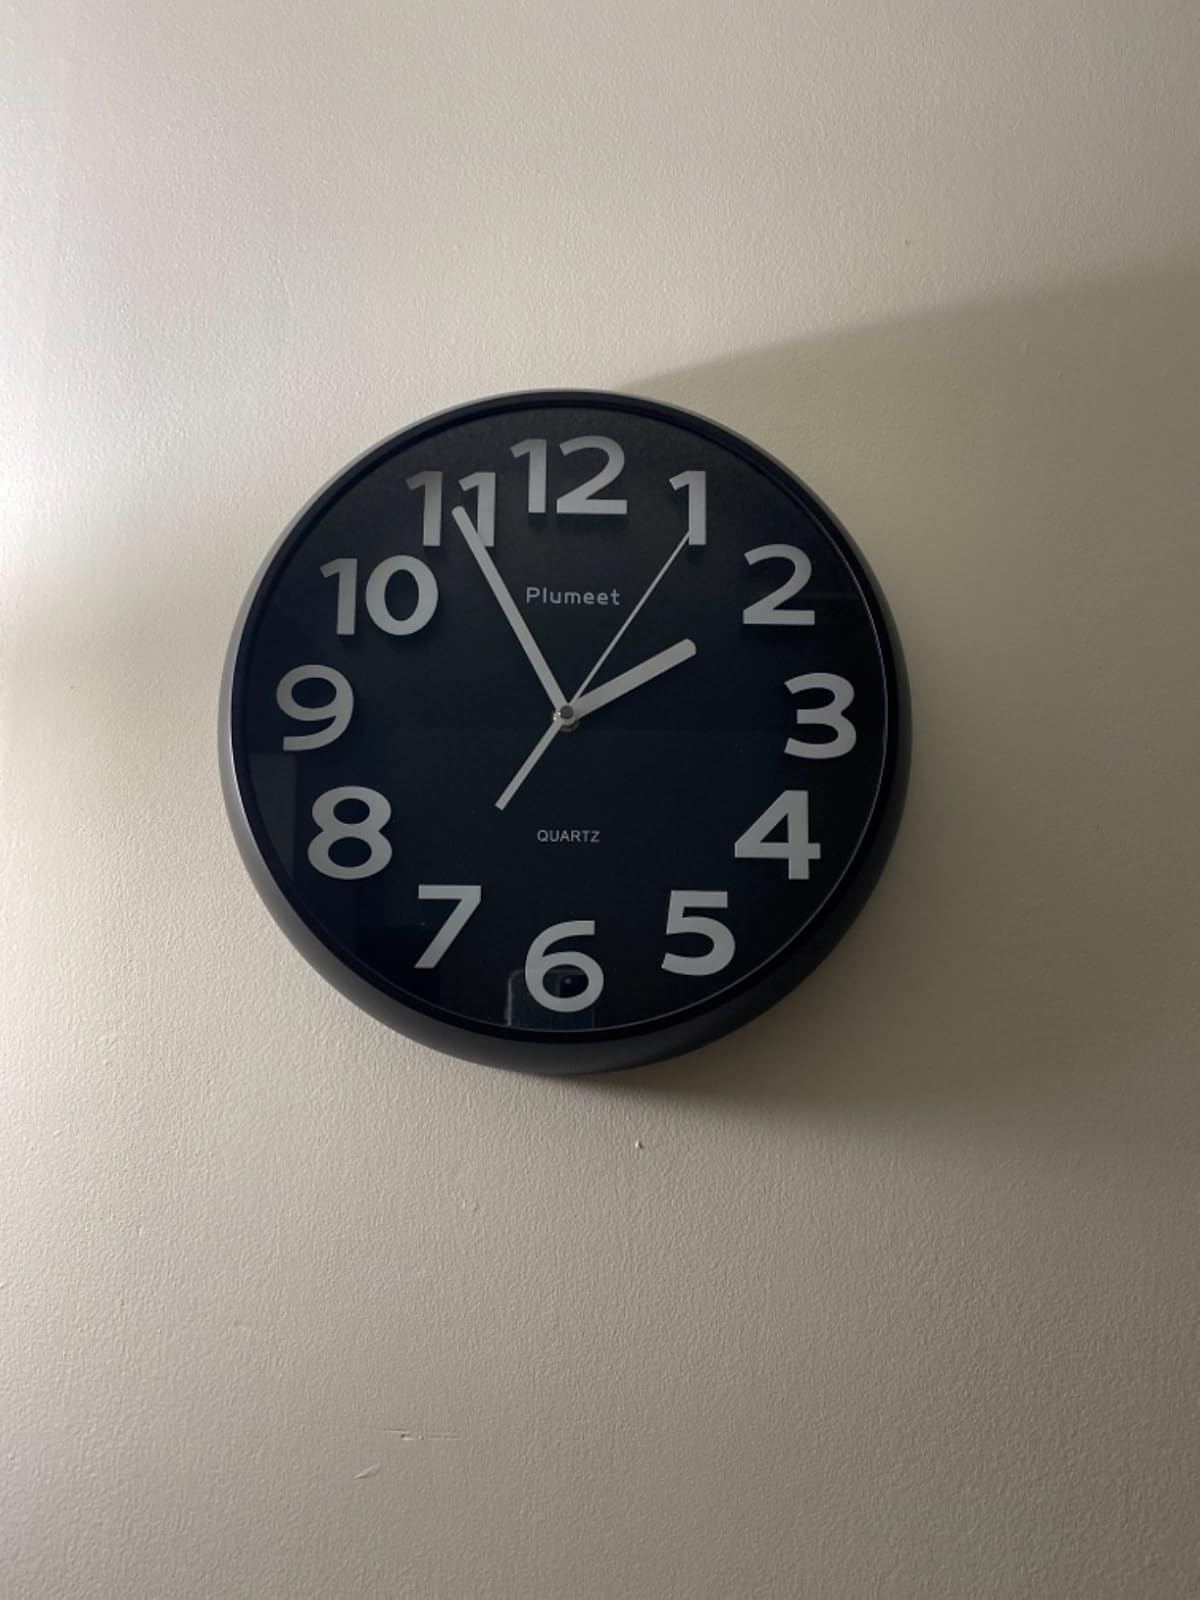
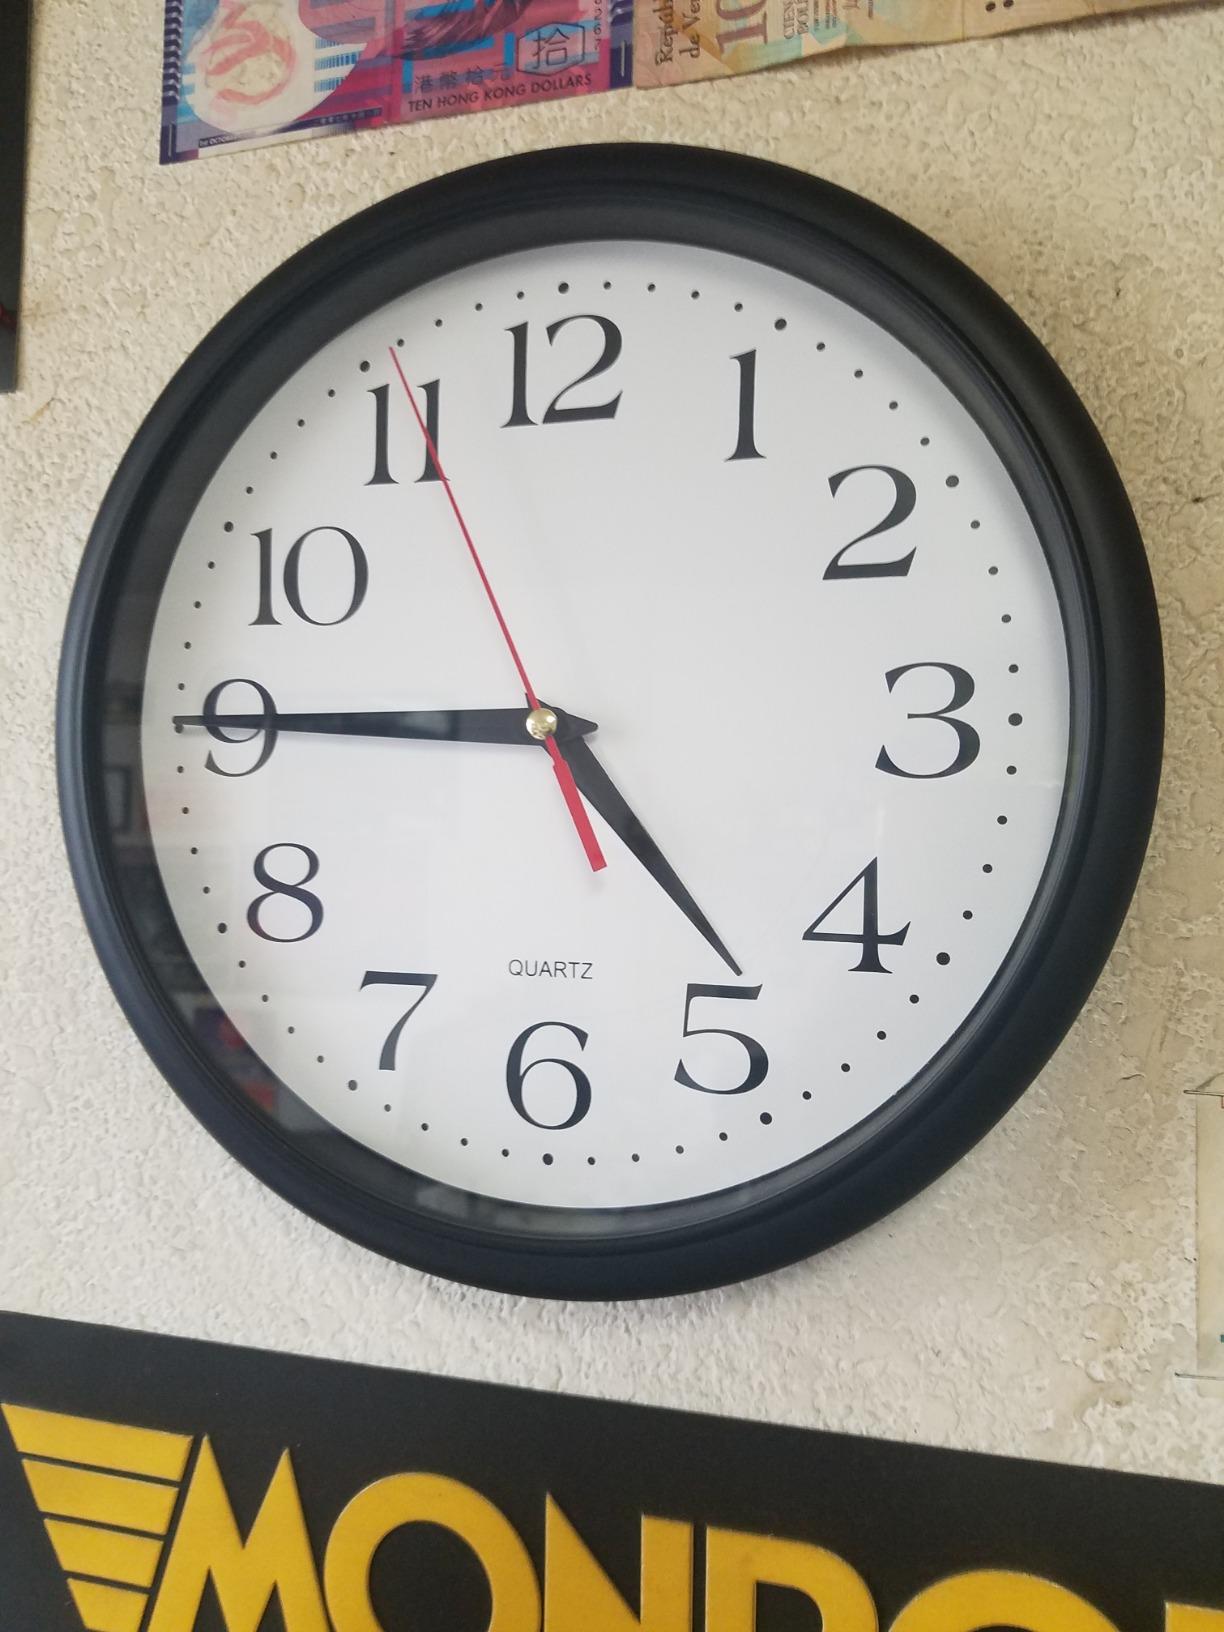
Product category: clock
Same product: no